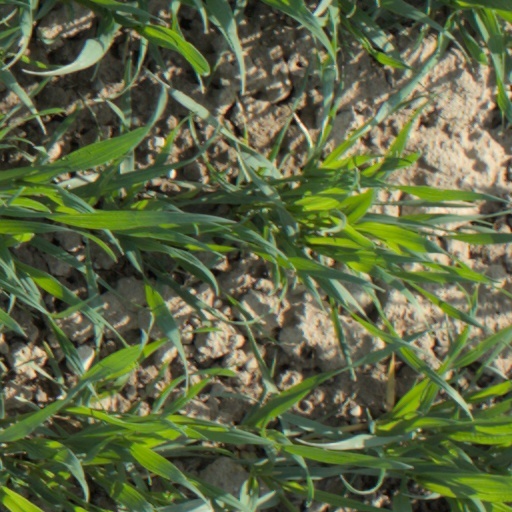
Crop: wheat